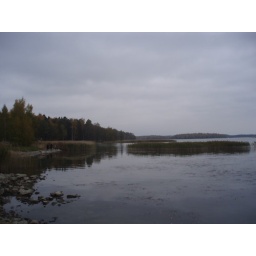
222. lake near the house